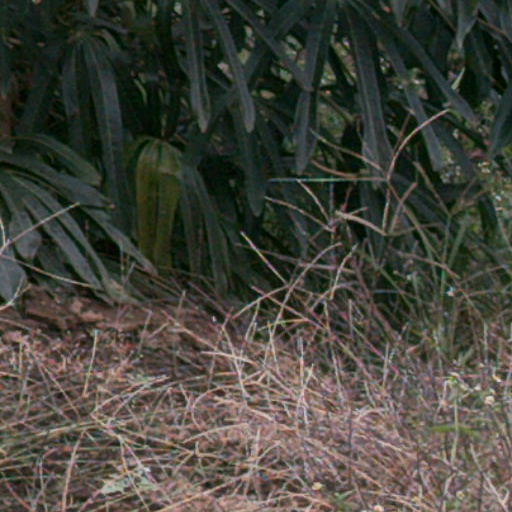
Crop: cassava